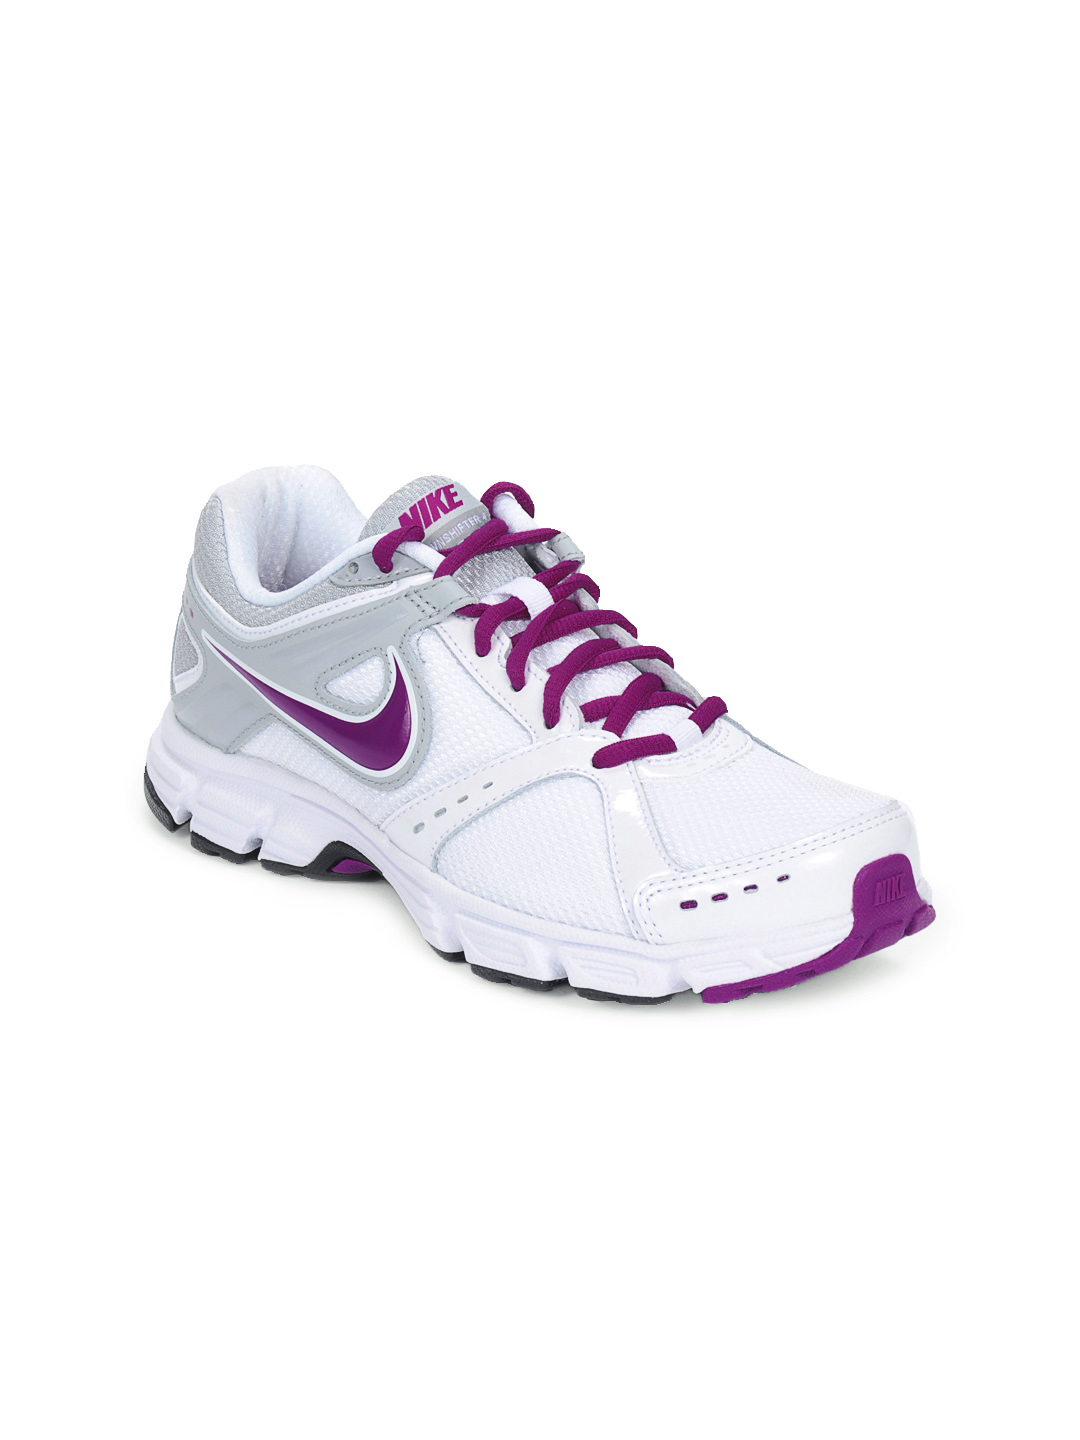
Nike Women Downshifter 4 MSL White Sports Shoes
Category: Footwear / Shoes / Sports Shoes
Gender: Women
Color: White
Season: Summer 2012
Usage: Sports